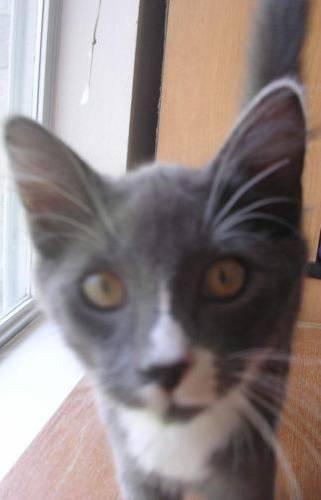
cat